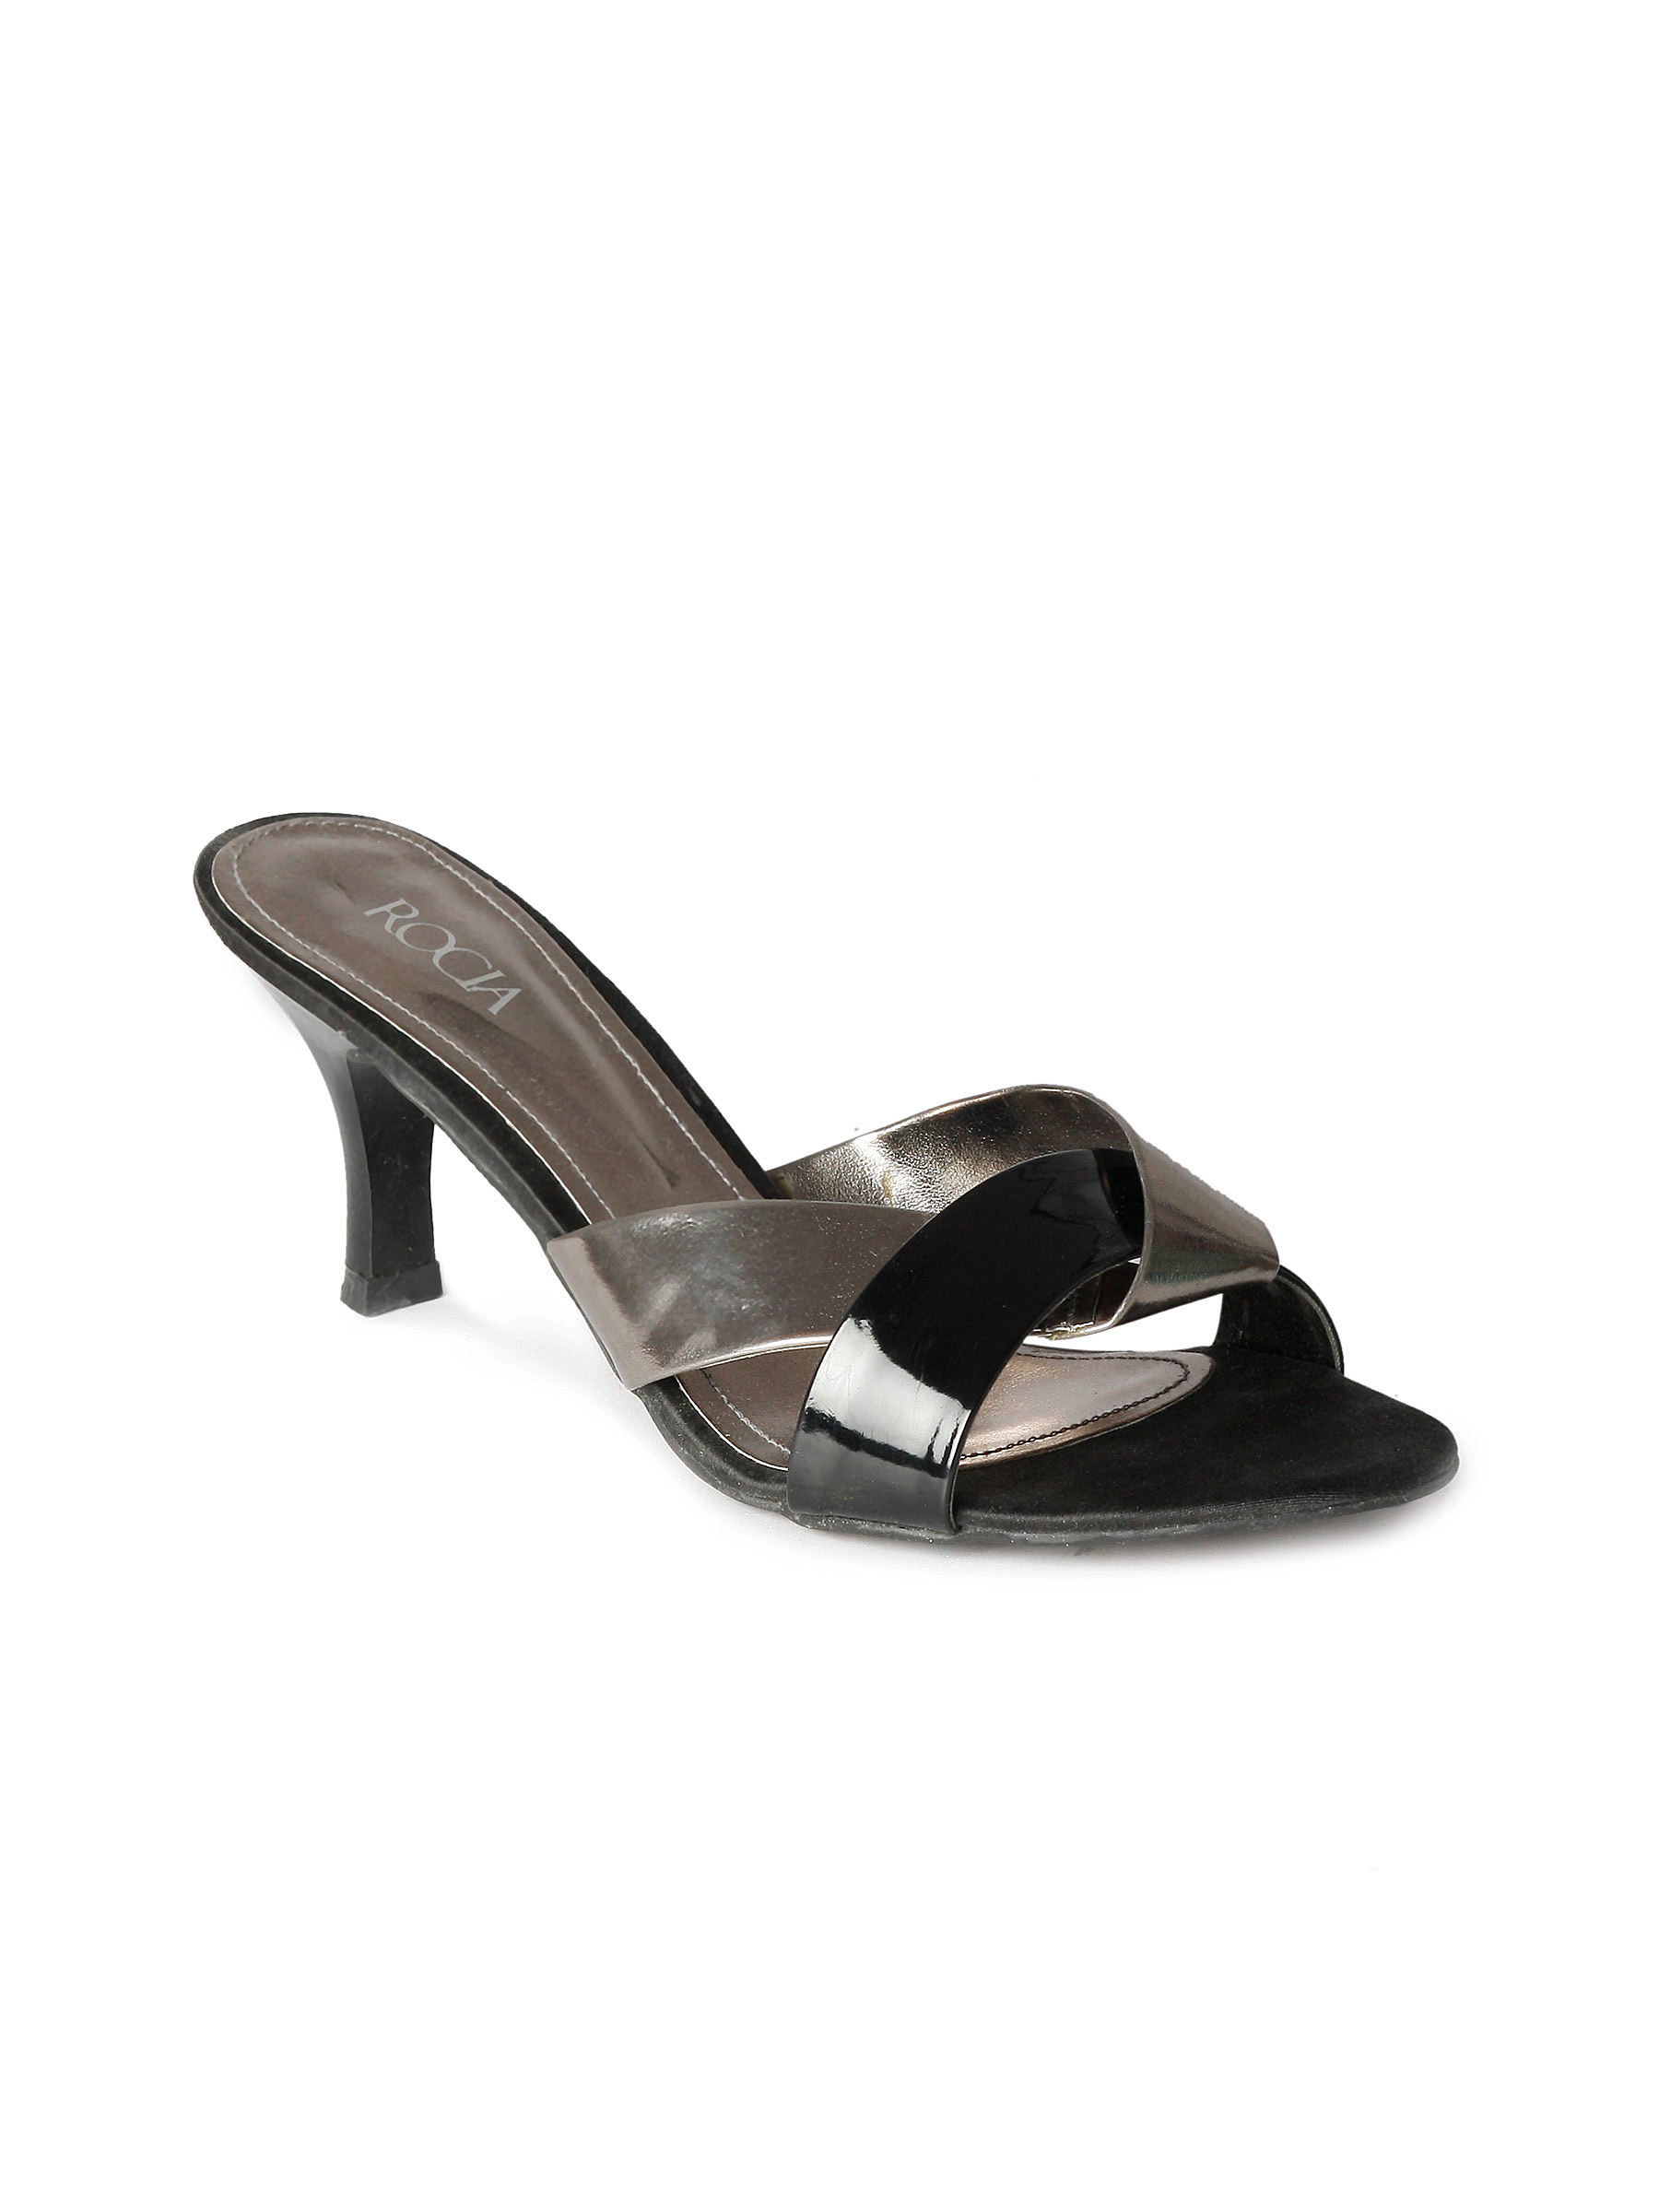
Rocia Women Casual Black Sandal
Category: Footwear / Shoes / Flats
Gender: Women
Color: Black
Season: Winter 2012
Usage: Casual